Hamin
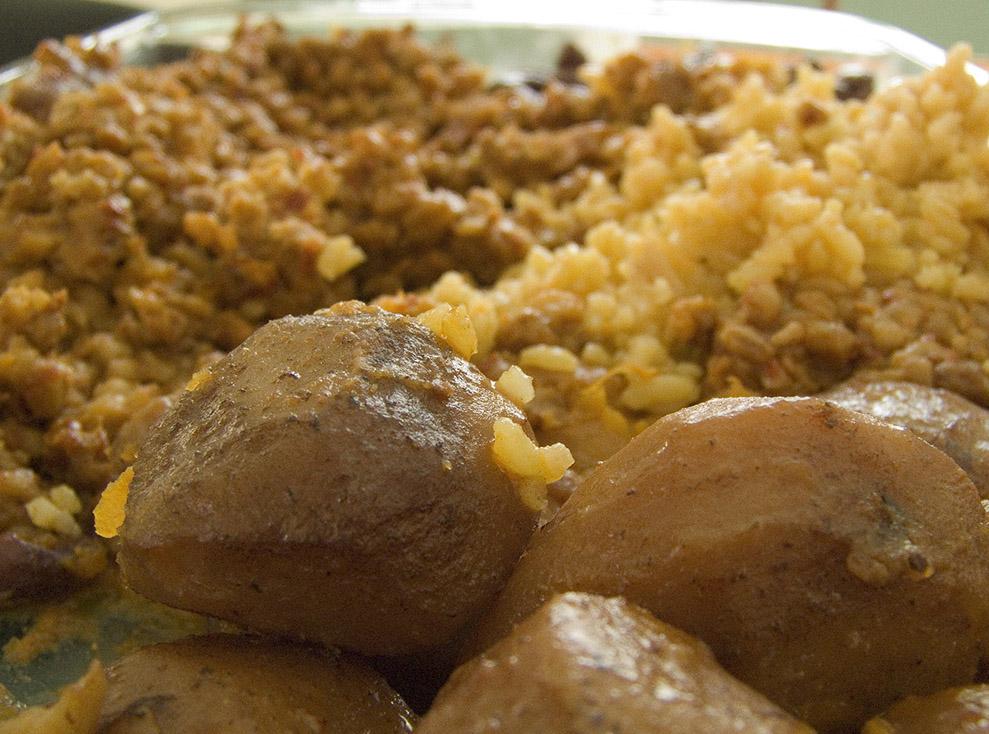
Also known as:
ca - Catalan: Chamin
es - Spanish: Chamin
fr - French: Hamin
Category: stew (sabbath stew)
Cuisine: Spanish
Associated cuisines: Spanish, Sephardic
Area: Spain
Countries: Spain
Region: Southern Europe, , , ,
This dish is a Sabbath stew made from whole grains, cubes of meat, chickpeas or beans, onion and cumin.